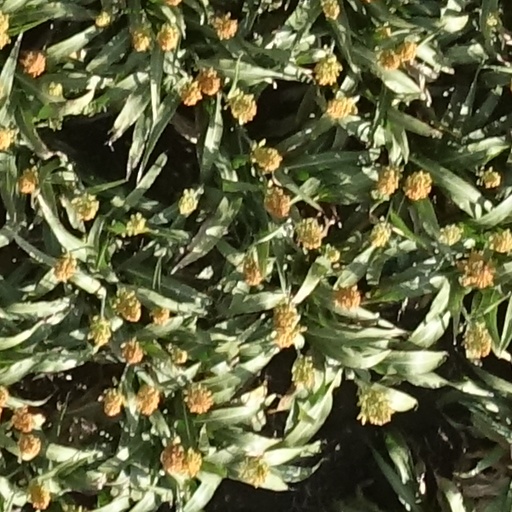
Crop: sorghum